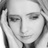
Emotion: sad